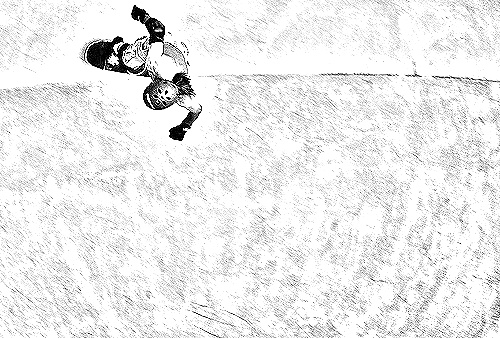
Portrait style: Sketch Portrait